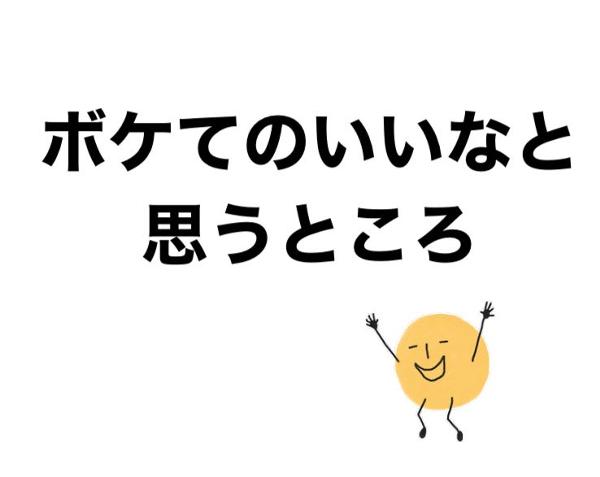
回答: スベったボケをスルーしてくれる